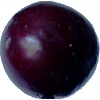
Label: Plum 2